Superman & Lois season 1

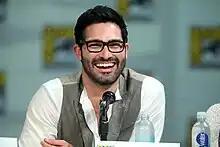
Tyler Hoechlin portrays the series' star, Clark Kent / Superman.

In October 2019, along with the series' announcement before it was officially ordered, Tyler Hoechlin and Elizabeth Tulloch were set to reprise their roles of Clark Kent and Lois Lane from "Supergirl". By February of the next year, Jordan Elsass and Alex Garfin were cast as Clark and Lois' sons Jonathan Kent and Jordan Kent, respectively. In April, the role of Samuel Lane was recast to Dylan Walsh. Emmanuelle Chriqui and Erik Valdez were cast the same month as Lana Lang and Kyle Cushing, respectively. The next month, Wolé Parks was cast as Captain Luthor while Inde Navarrette was cast as Sarah Cushing. Additionally, Adam Rayner portrays Morgan Edge, who was previously portrayed by Adrian Pasdar in "Supergirl".